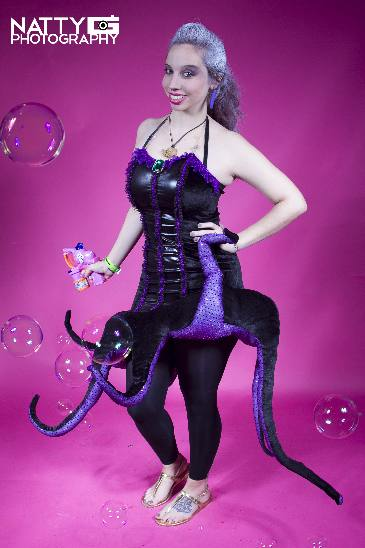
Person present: No